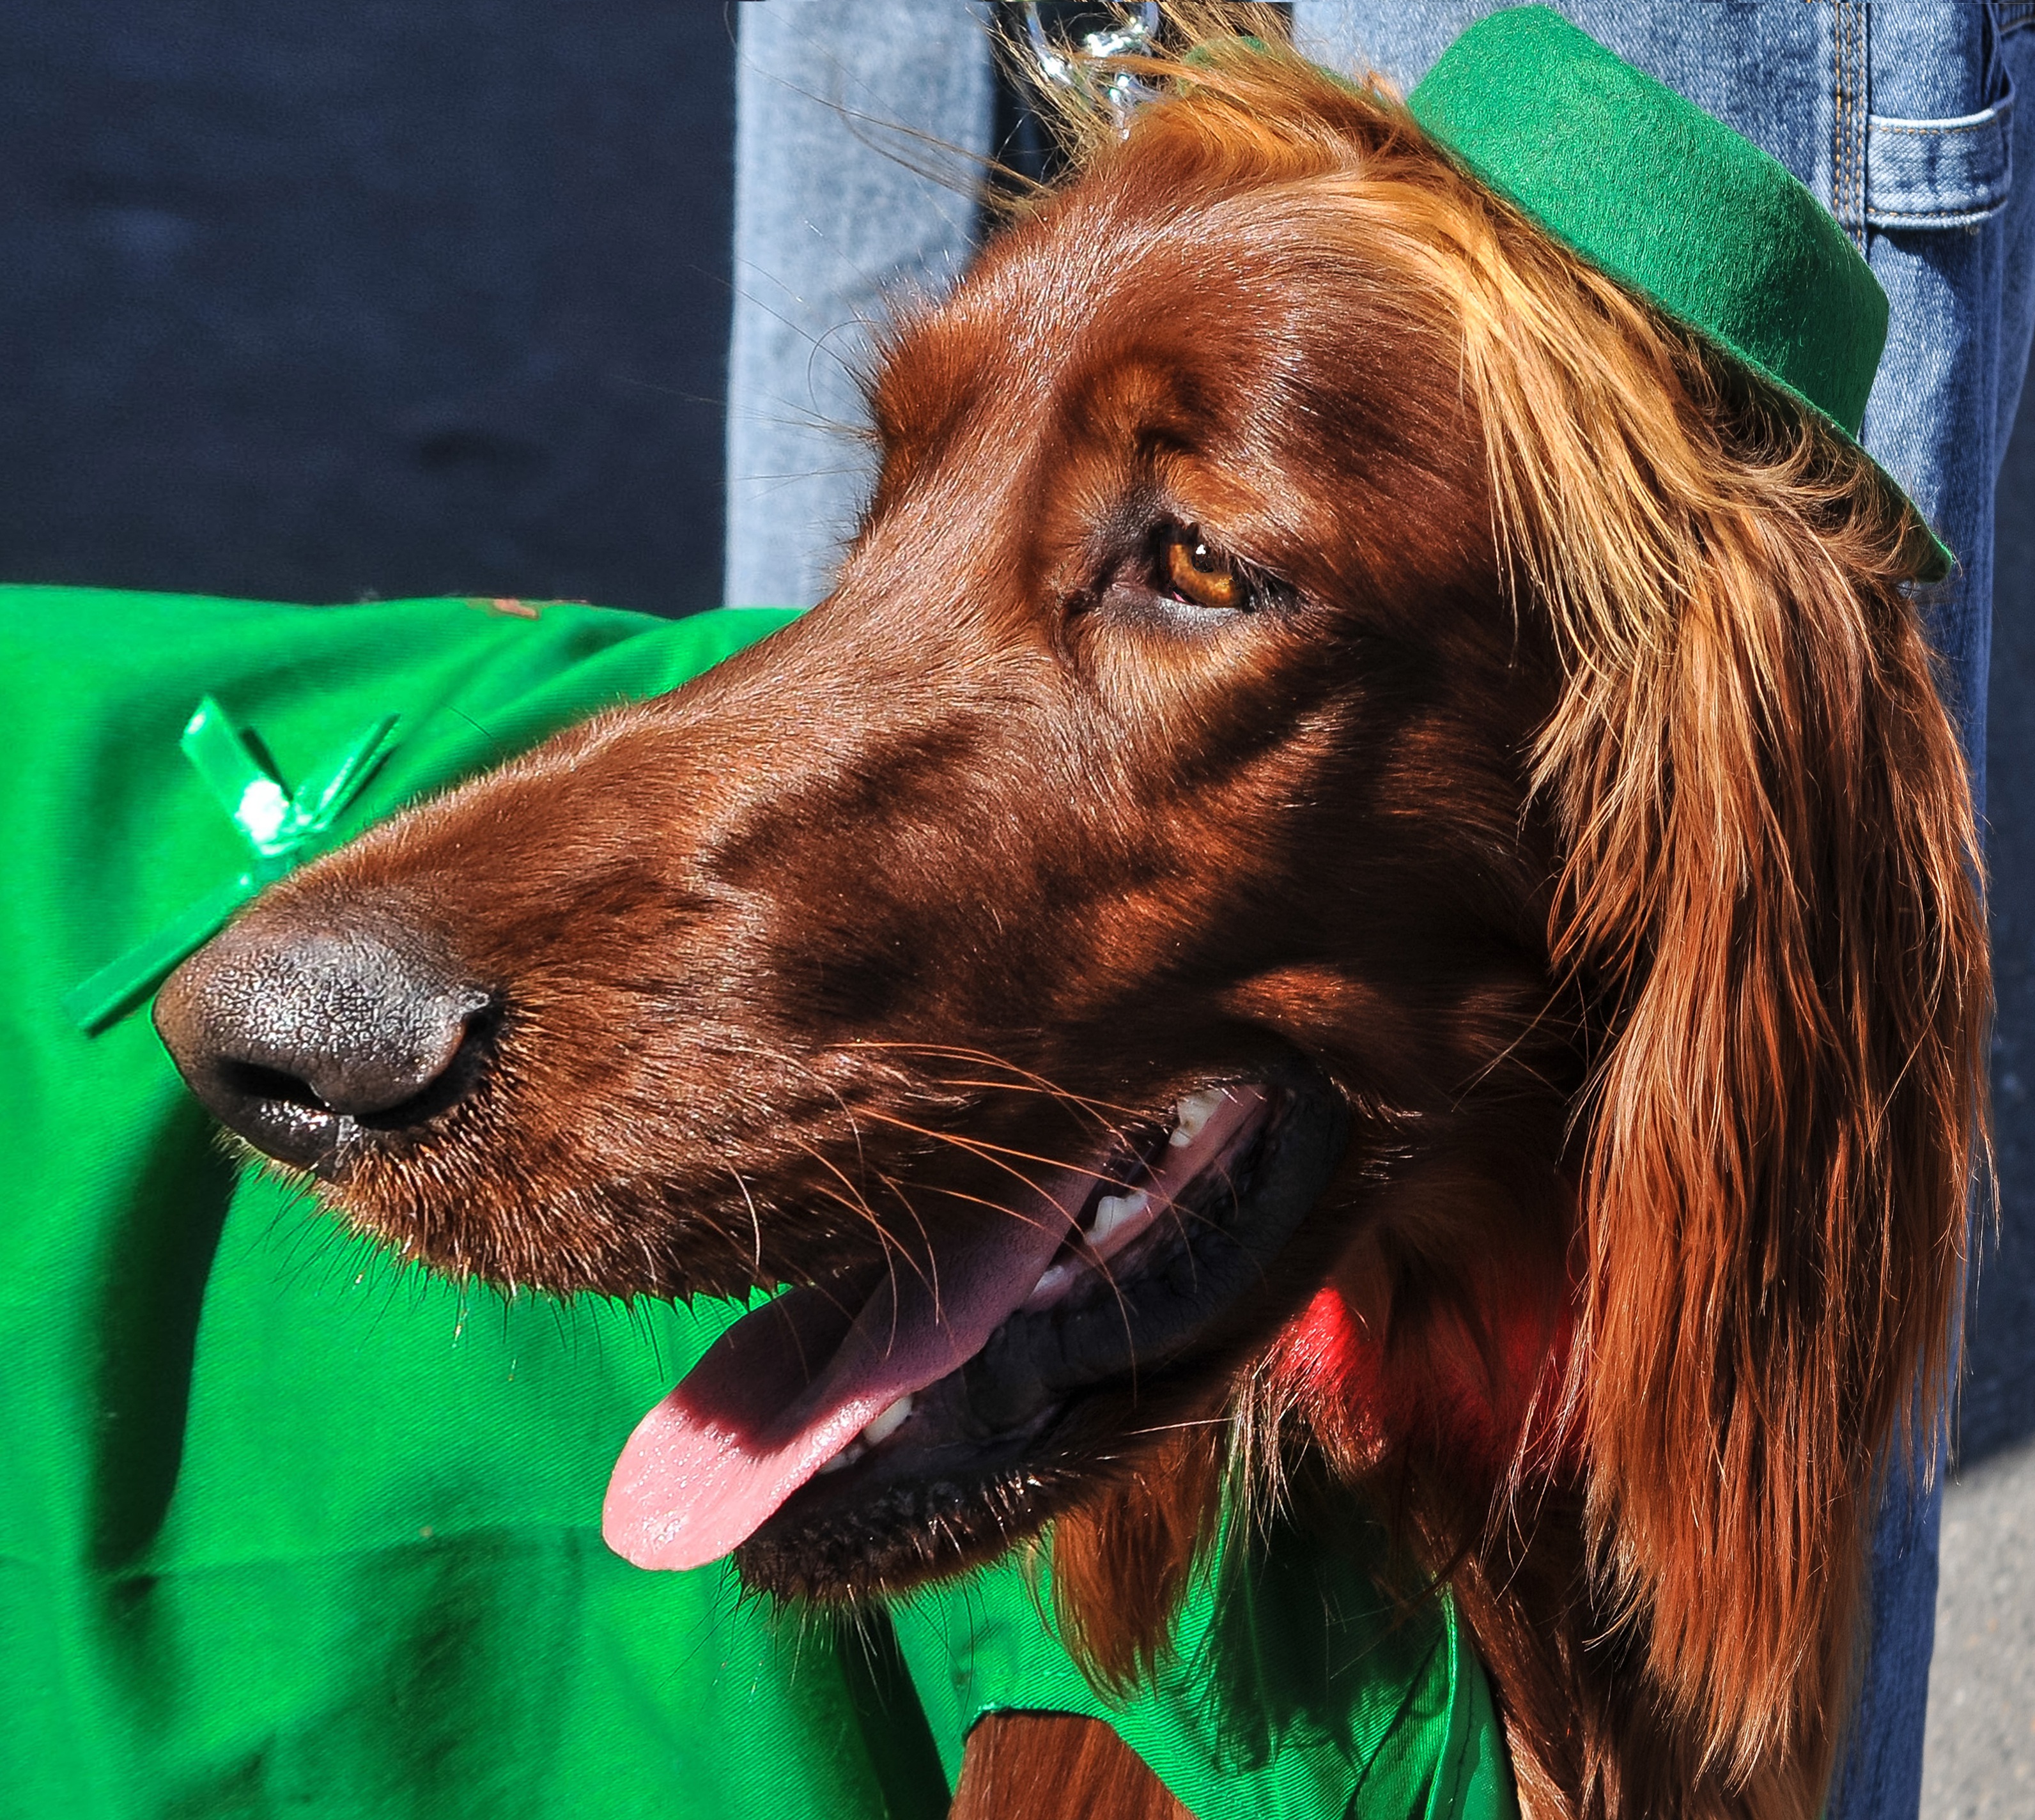
dog, cute, fur, green, red, mammal, pets, dogs, happy, animals, vertebrate, domesticated, setter, irish setter, dog breeds, saint patrick's day, dog like mammal